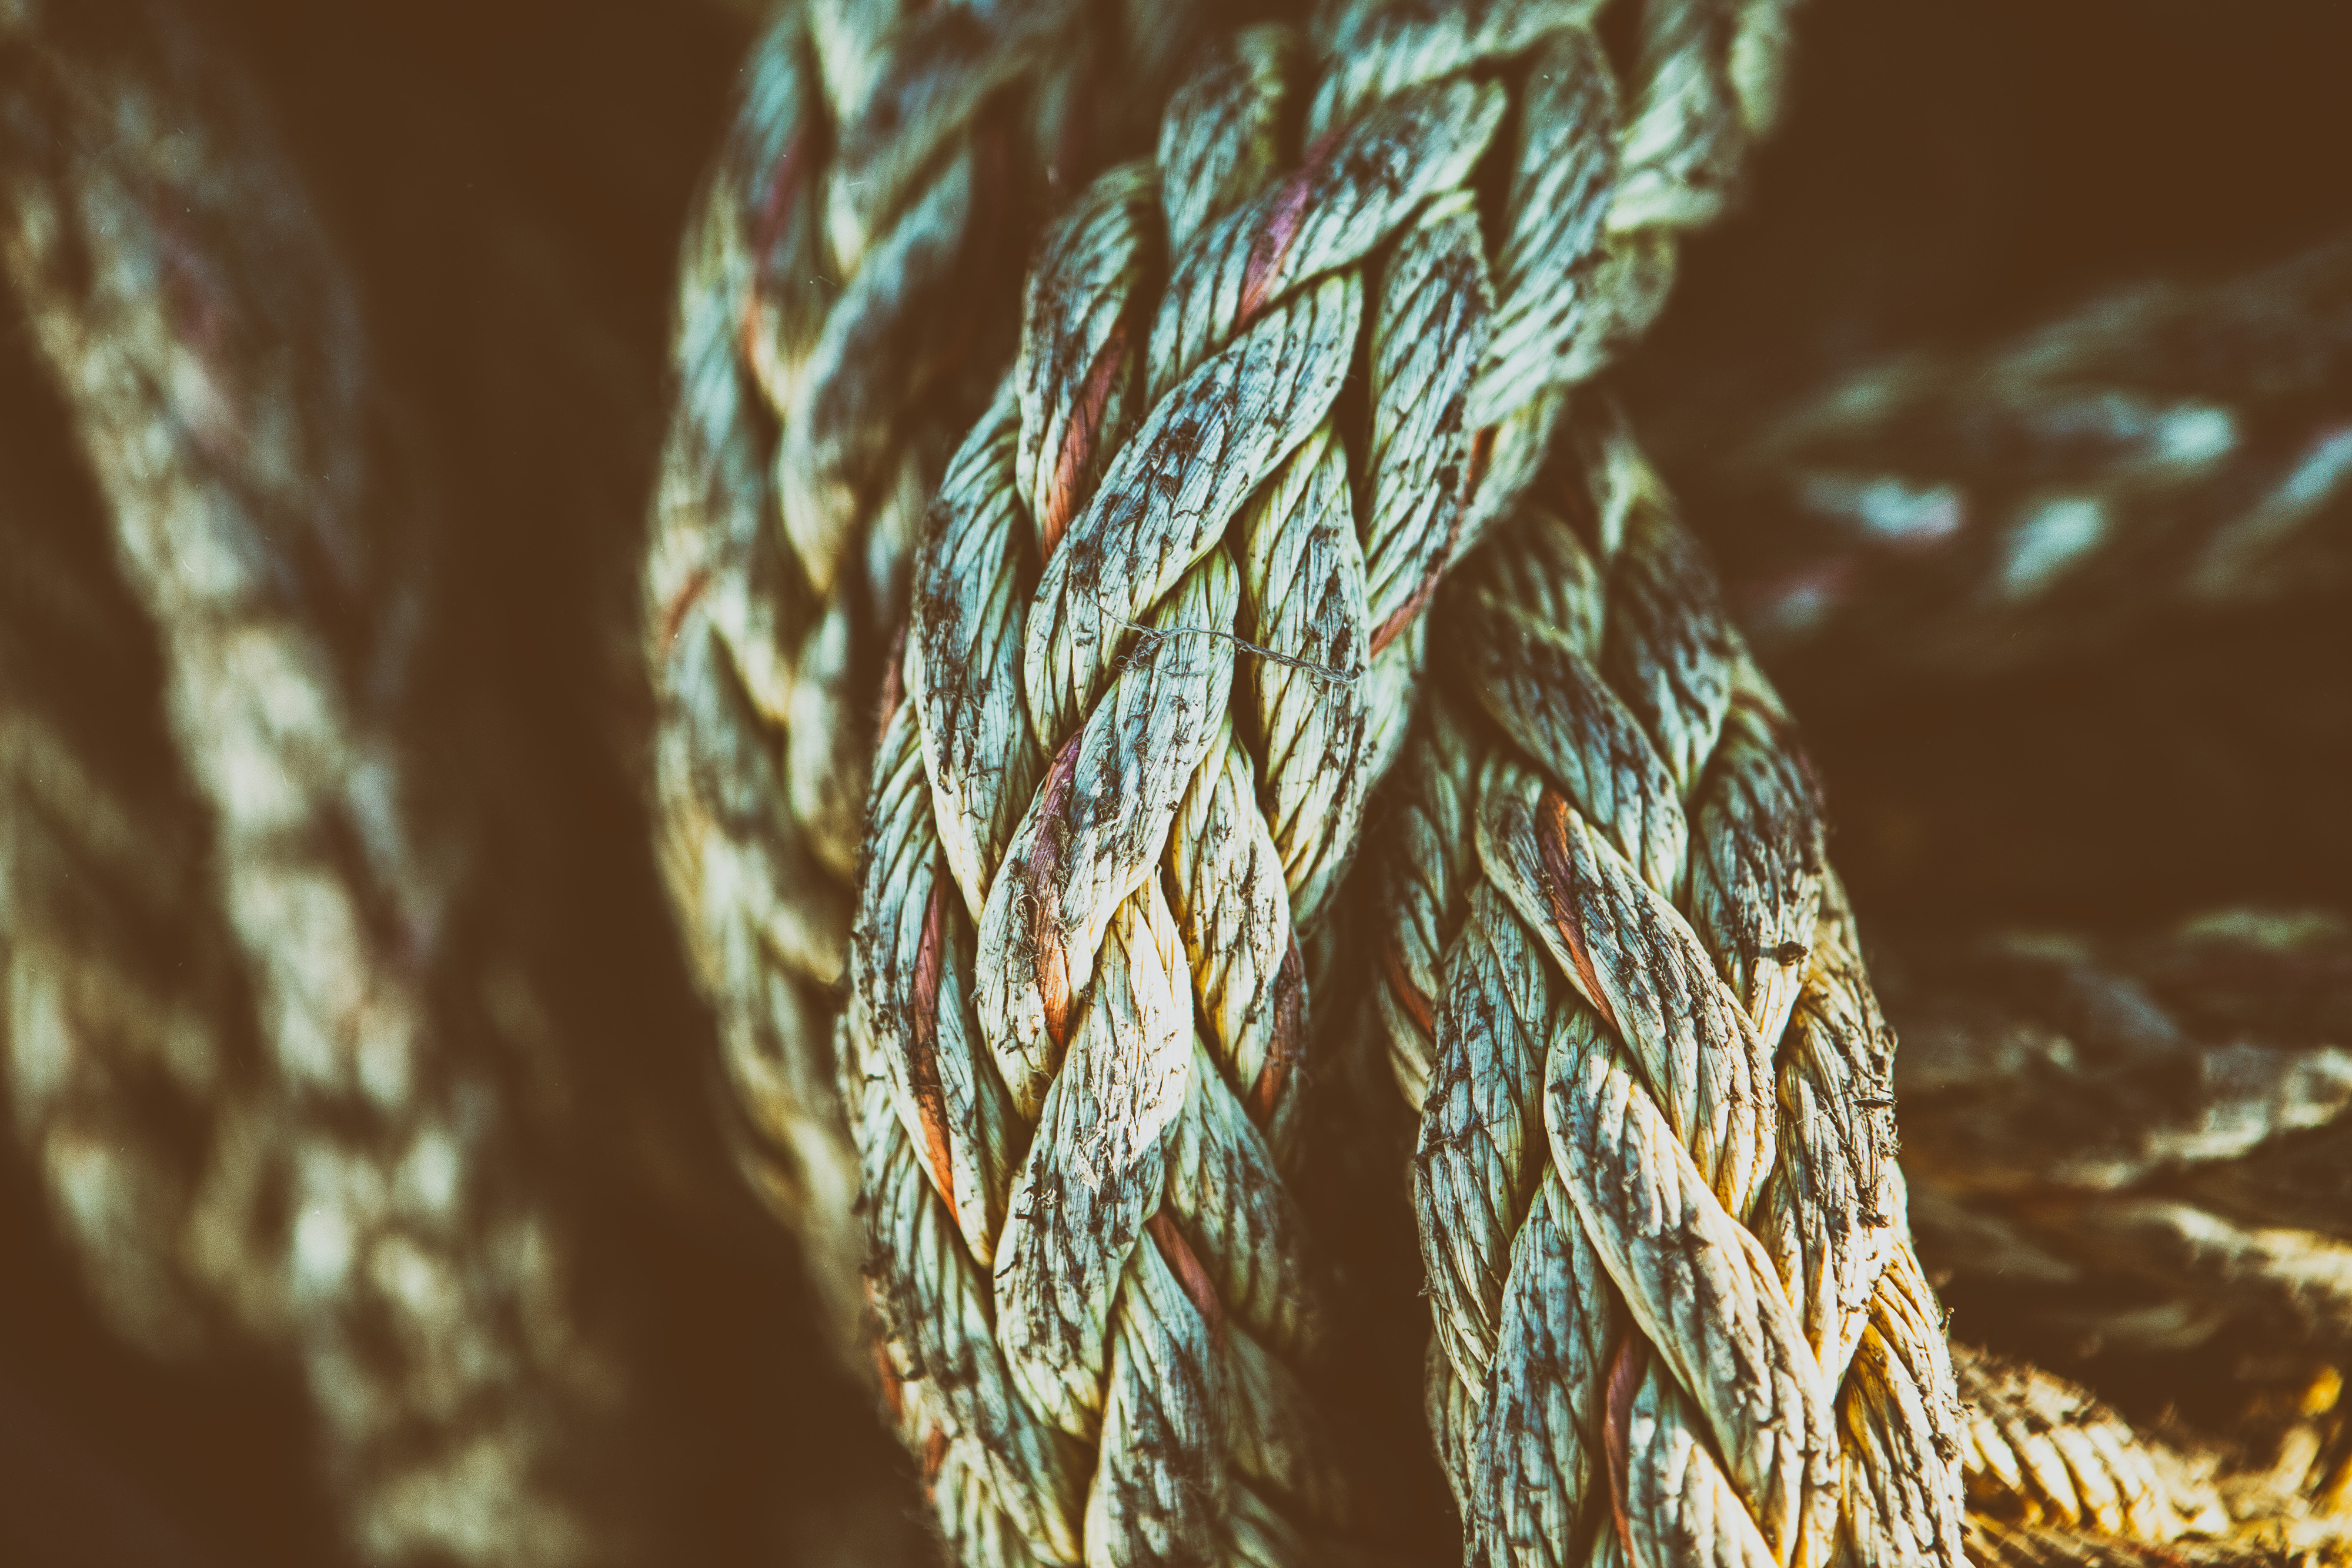
close up, grass family, grass, rope, plant, macro photography, photography, phragmites, thread, metal